Culligan

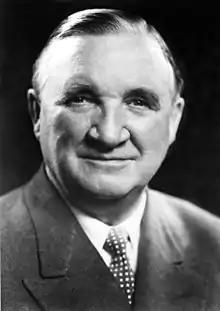
Emmett J. Culligan

Culligan was founded in 1936 by Emmett Culligan. With $50 and with additional financing by his brother Dr. John M. Culligan, and his sister, Anna V. Culligan, Emmett established the Culligan Zeolite Company with his brothers Drs. John and Leo Culligan as partners. They started the business in Jack McLaughlin's Blacksmith Shop at Northbrook, Illinois. Emmett perforated the bottom of a coffee can and used greensand to make a water filter. Upon running water through his device, he discovered that the filter acted as a water softener. By 1938, the first Culligan franchised dealership opened in Wheaton, Illinois, followed by another in Hagerstown, Maryland. In 1945, Emmett dissolved the partnership with his brothers and a new company was incorporated. Emmett was president until 1950 when he became chairman of the board and Harold Werhane was made president. In 1962, the name was changed to Culligan, Incorporated. The company now has its international headquarters in Rosemont, Illinois. To date, there are more than 1,000 dealerships and business offices in over 90 countries. For information refer to the company magazine "Topics" of July 1970. Later, Beatrice Foods acquired the company.